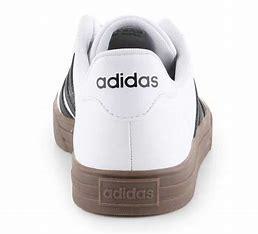
Brand: Adidas
Model: Daily 2